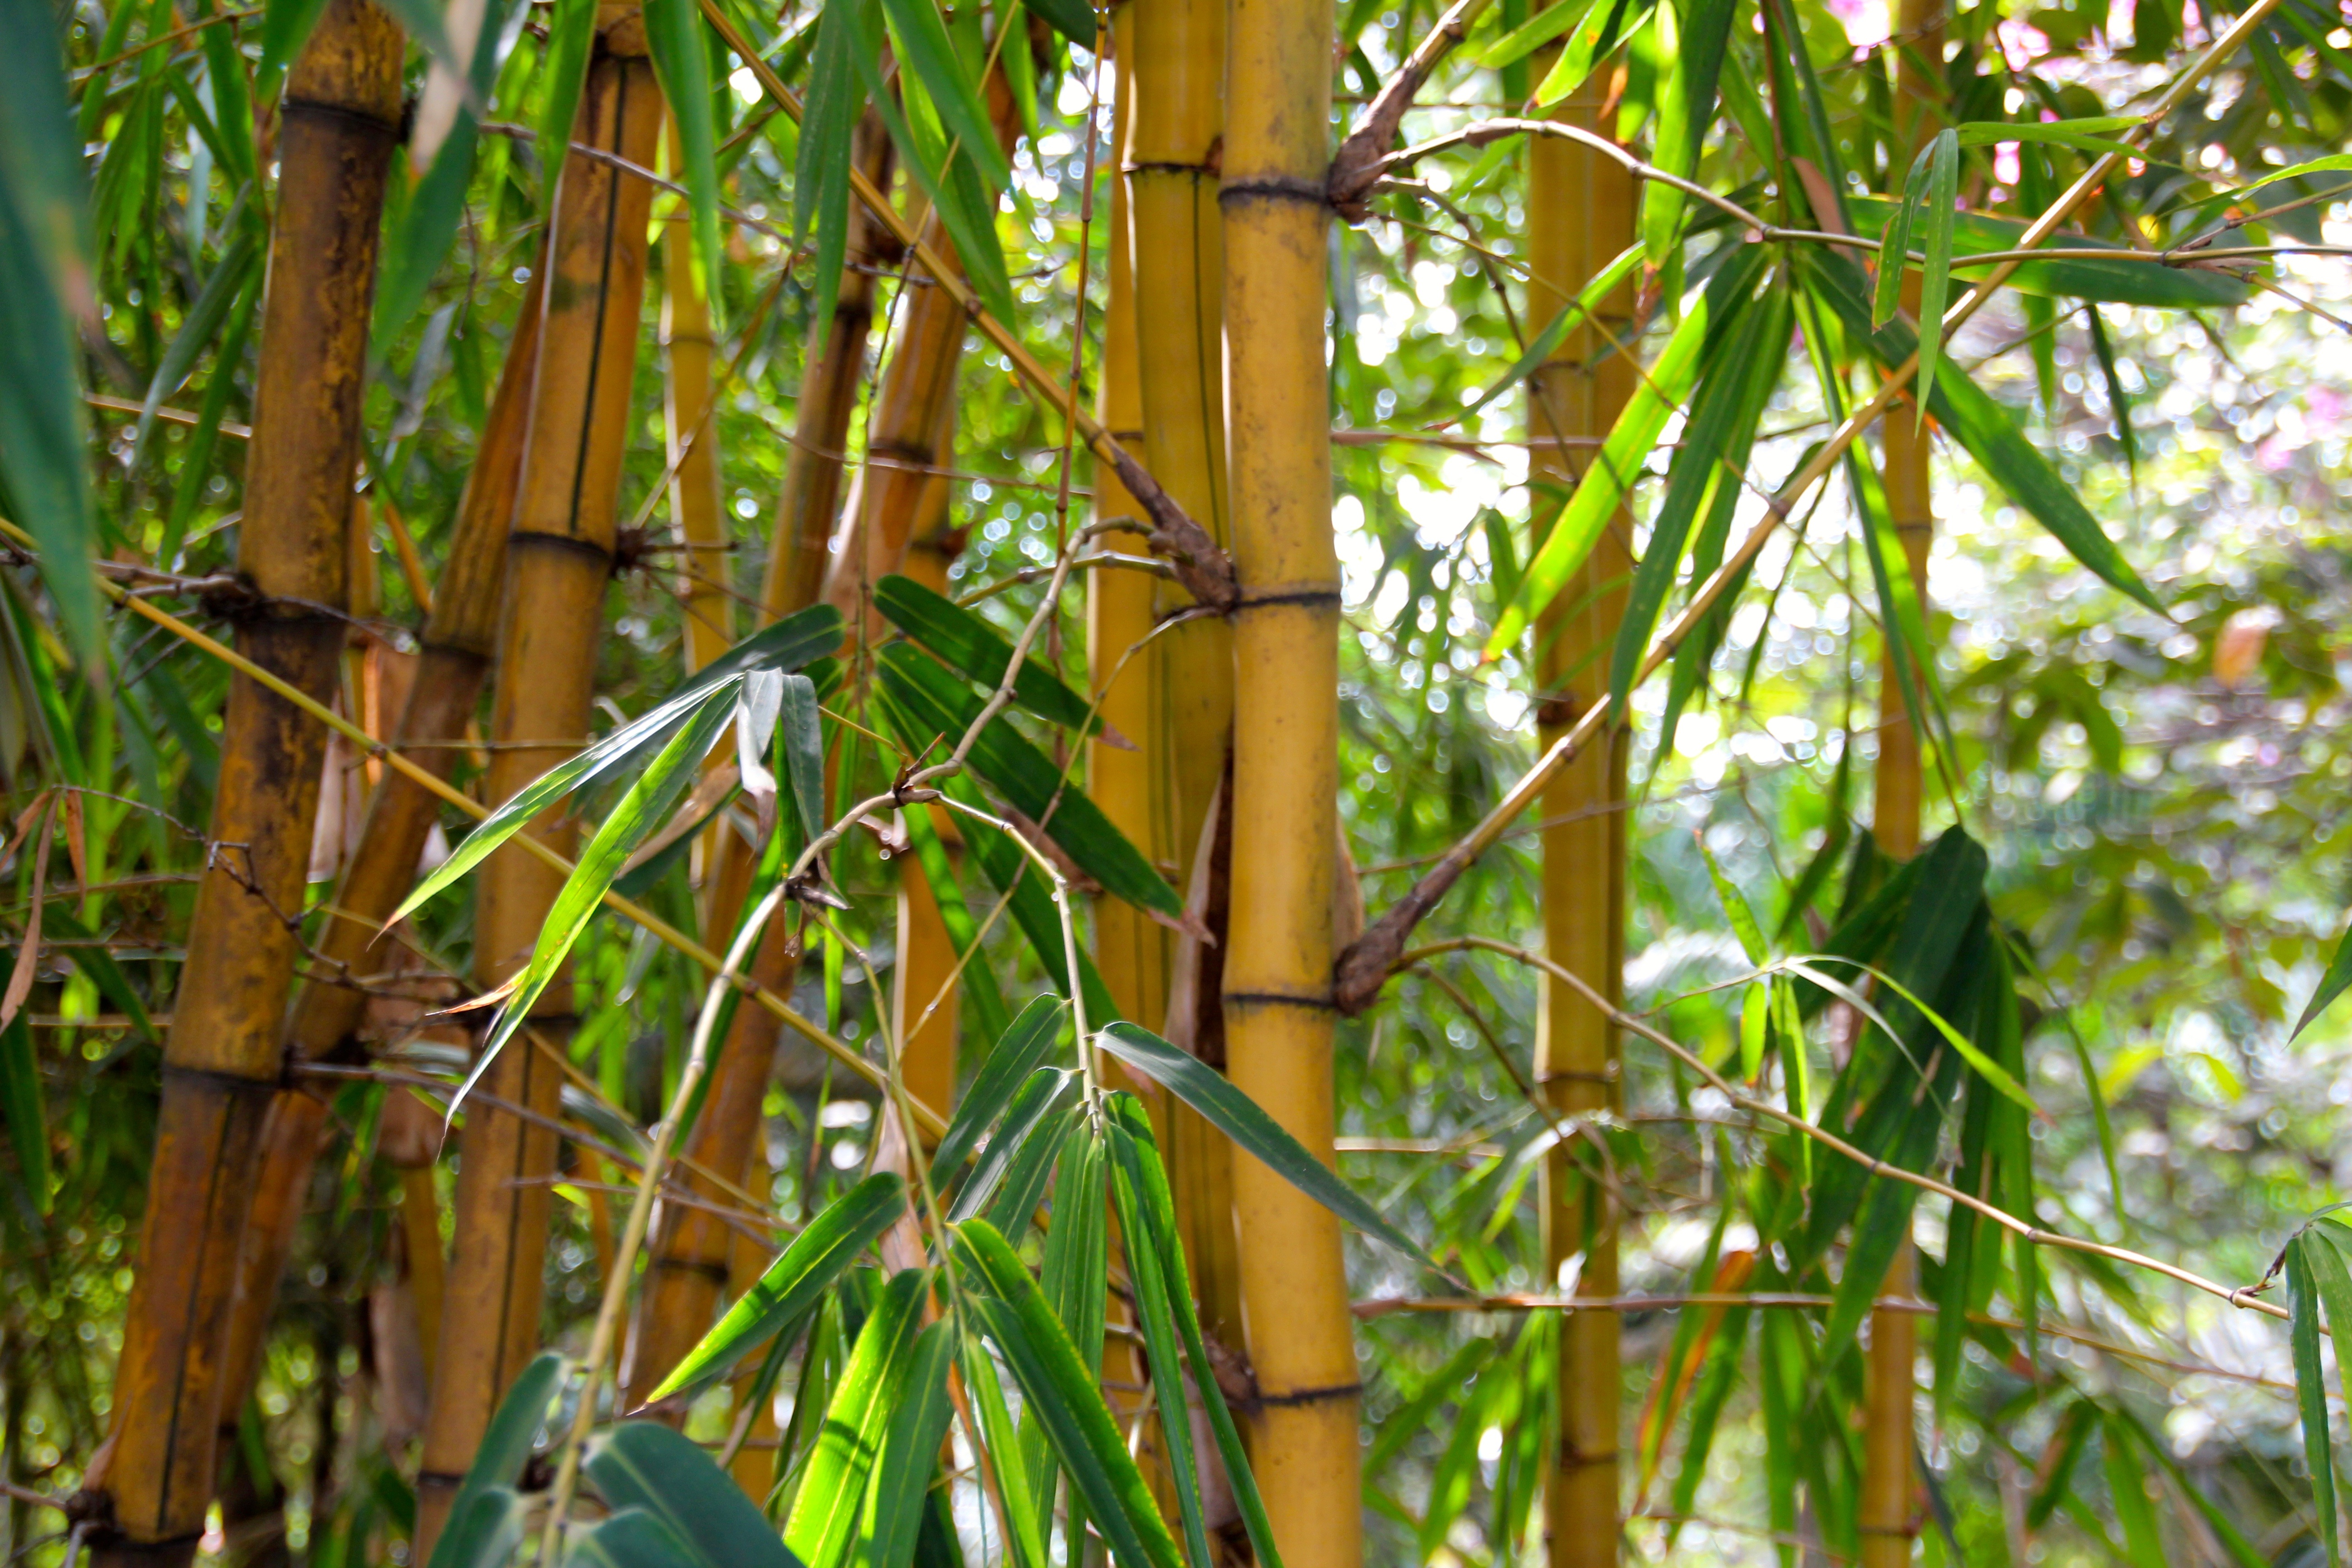
tree, forest, grass, branch, plant, sunlight, leaf, flower, green, jungle, crop, botany, flora, vegetation, rainforest, habitat, bamboo, ecosystem, bamboo forest, bamboo plants, tropical forest, natural environment, grass family, plant stem, arecales